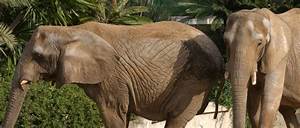
Label: elefante